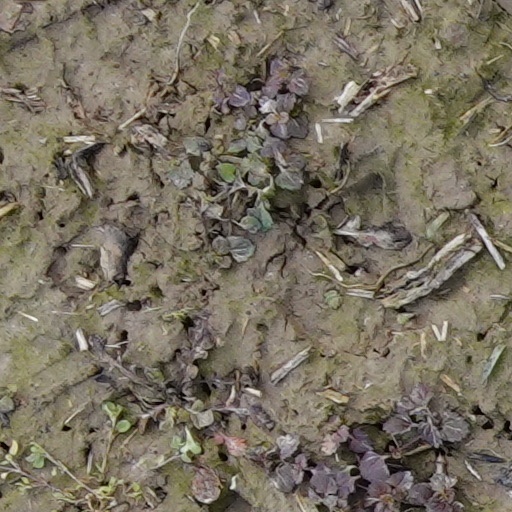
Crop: wheat